Amstrad

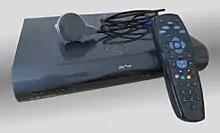
DRX895W Sky+ digital video recorder manufactured by Amstrad (without Amstrad branding, 2009)

Sky bought Amstrad so they could have their own hardware development division to develop new satellite boxes (Sky Q) made in-house. Under Sky, Amstrad only produced satellite receivers for Sky, as doing so allows them to reduce costs by cutting out the middleman. Its main competitor in this space was Pace plc.